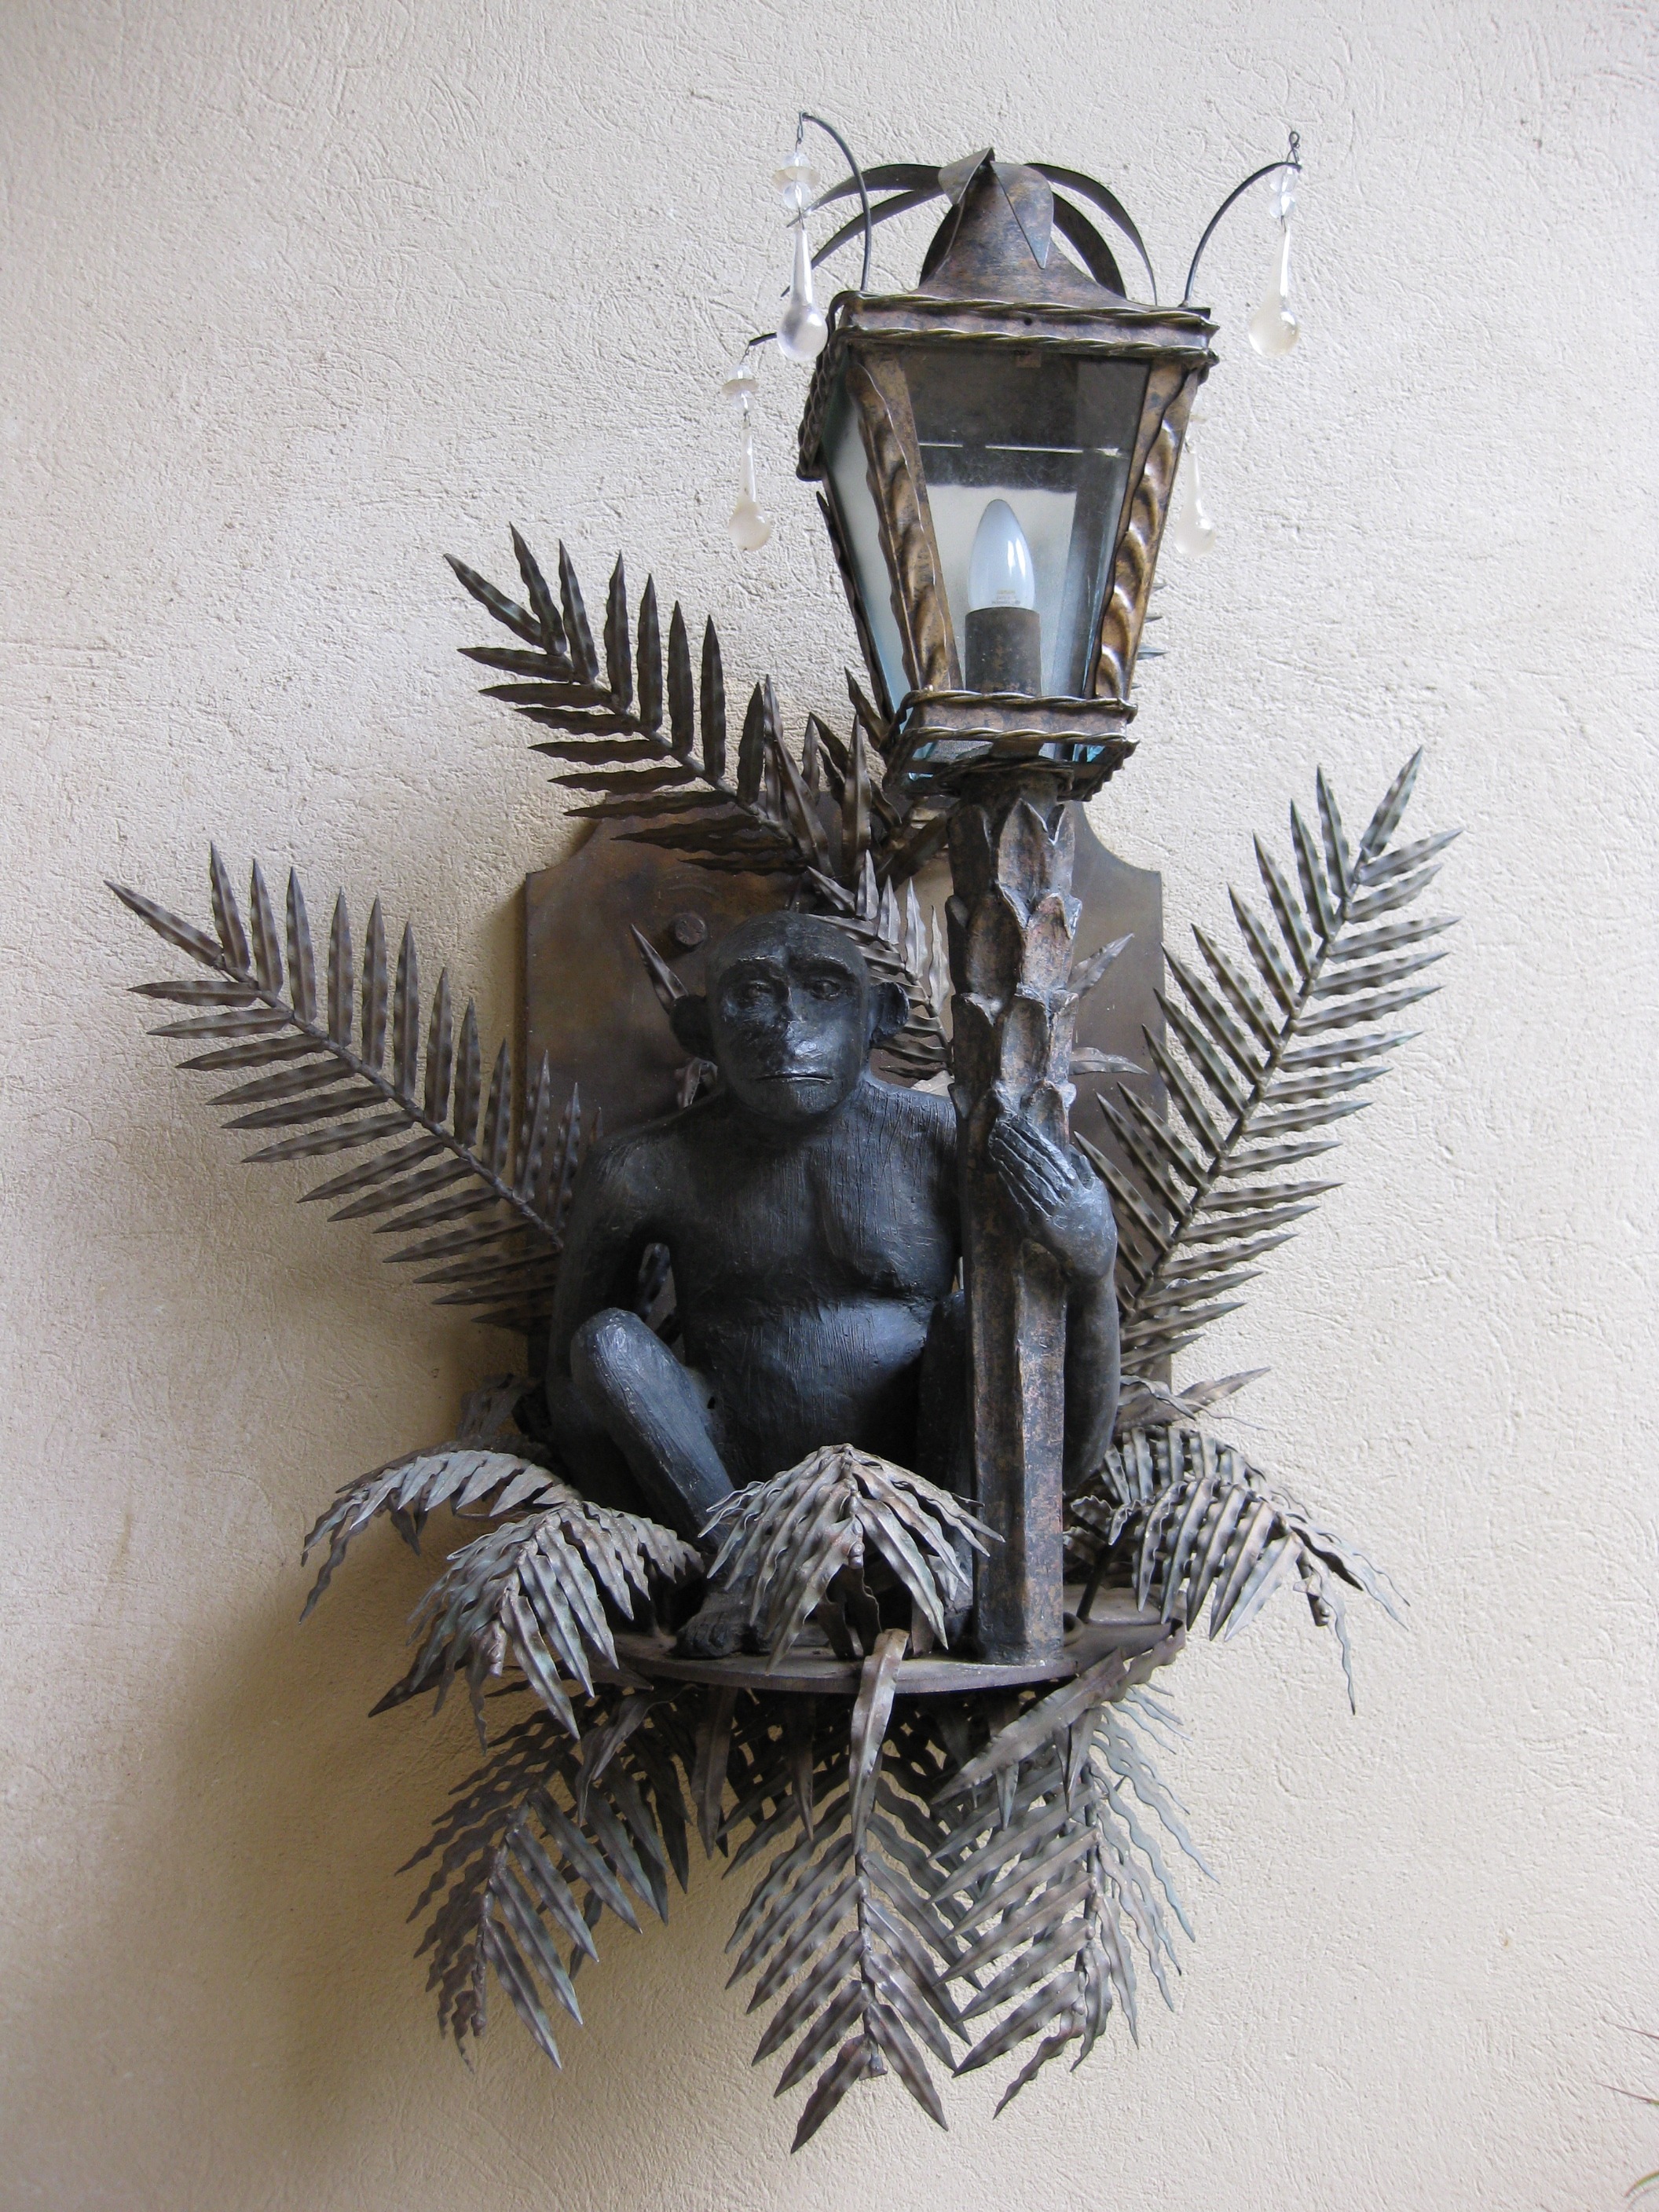
branch, animal, lamp, monkey, lighting, twig, christmas decoration, sculpture, light fixture, ffchen